Ice hockey at the Olympic Games

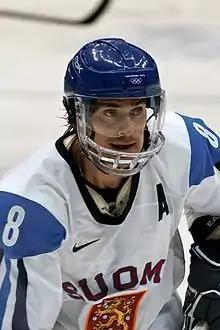
With 43 points, Teemu Selänne of Finland is the all-time leading scorer in the men's tournament.

In 1995, an agreement to allow NHL players to participate in Olympics was reached between the IOC, IIHF, NHL, and National Hockey League Players' Association (NHLPA). The format of the 1998 tournament was adjusted to accommodate the NHL's schedule. Canada, considered a pre-tournament favourite, was upset in the semi-final round by the Czech Republic and then lost the bronze medal game to Finland. Led by goaltender Dominik Hašek, the Czech team defeated Russia, winning its first gold medal in the sport. Following the tournament, NHL commissioner Gary Bettman commented that it "was what we had predicted and hoped for from a pure hockey perspective, [it was] a wonderful tournament".